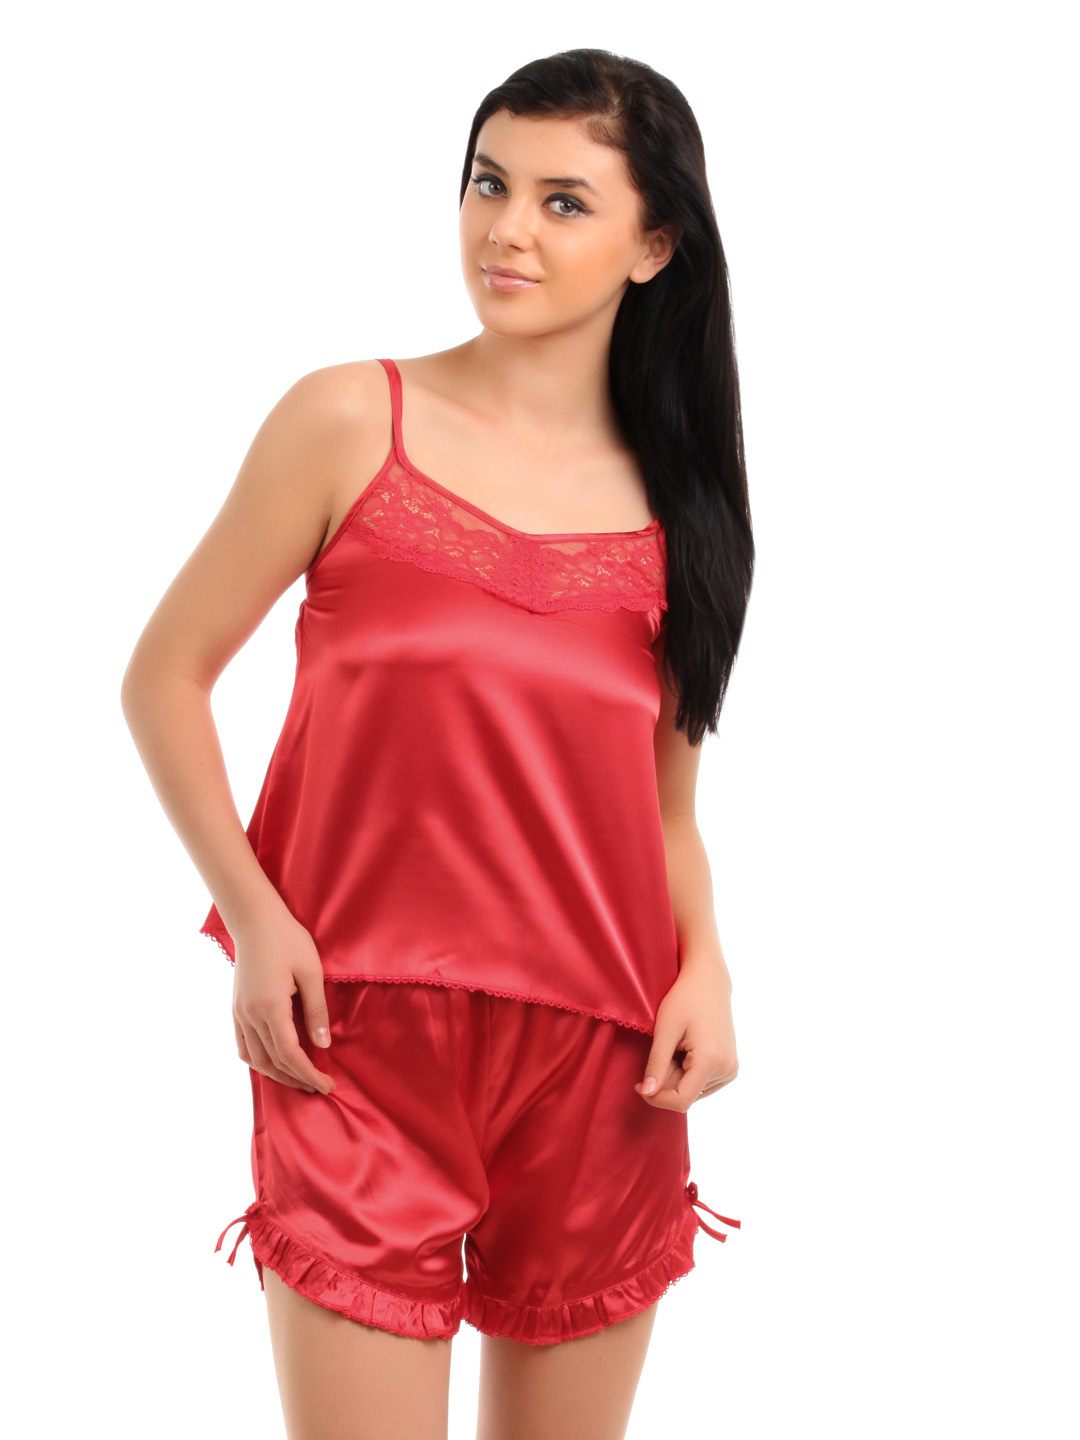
Red Rose Women Red Pyjama Set
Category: Apparel / Loungewear and Nightwear / Night suits
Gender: Women
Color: Red
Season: Winter 2015
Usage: Casual